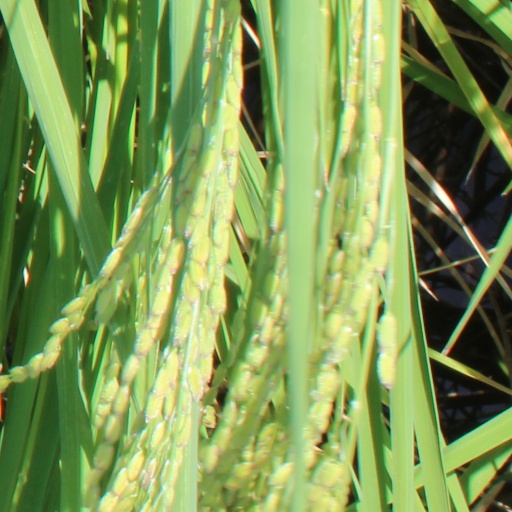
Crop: rice